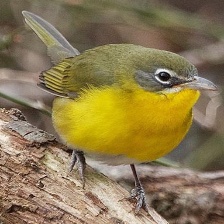
Species: YELLOW BREASTED CHAT
Scientific name: ICTERIA VIRENS